Turner's Wood

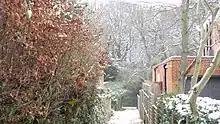
The entrance to Turner's Wood in Ingram Avenue

Turner's Wood is a Site of Borough Importance for Nature Conservation, Grade II, in Hampstead Garden Suburb in the London Borough of Barnet. It is designated as a private natural woodland and bird sanctuary.